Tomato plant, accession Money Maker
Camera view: bottom (45 deg); turntable rotation: 270 degrees
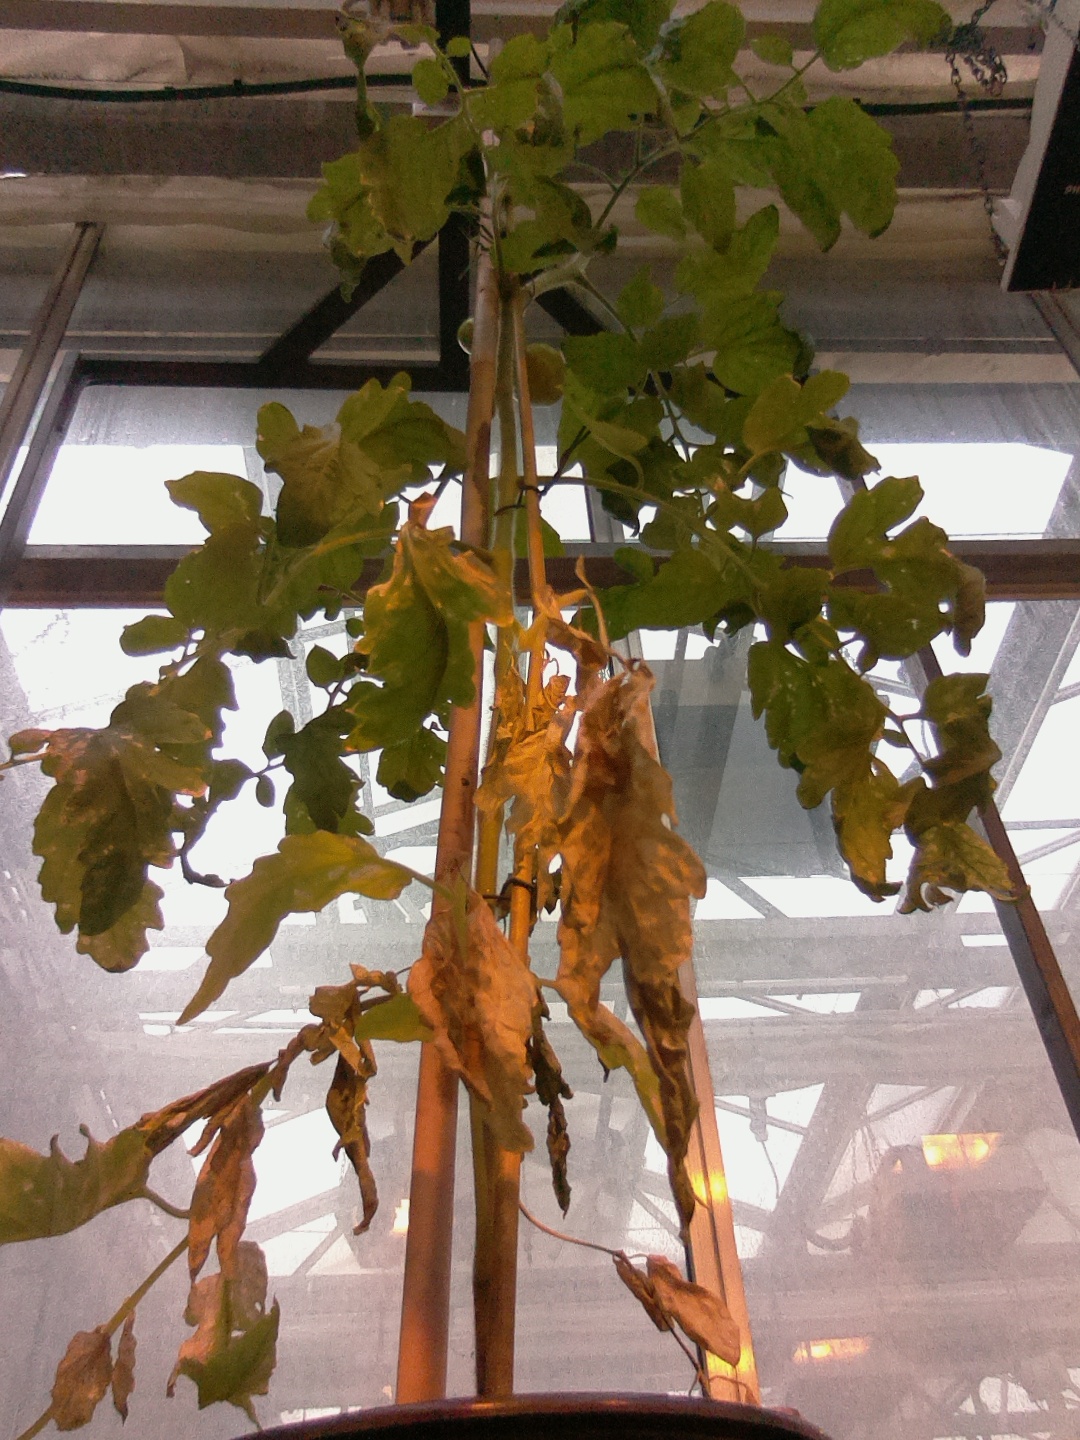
BBCH growth stage 74: 40%-50% of final fruit size